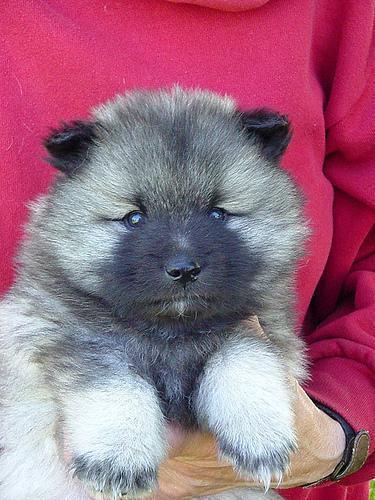
keeshond